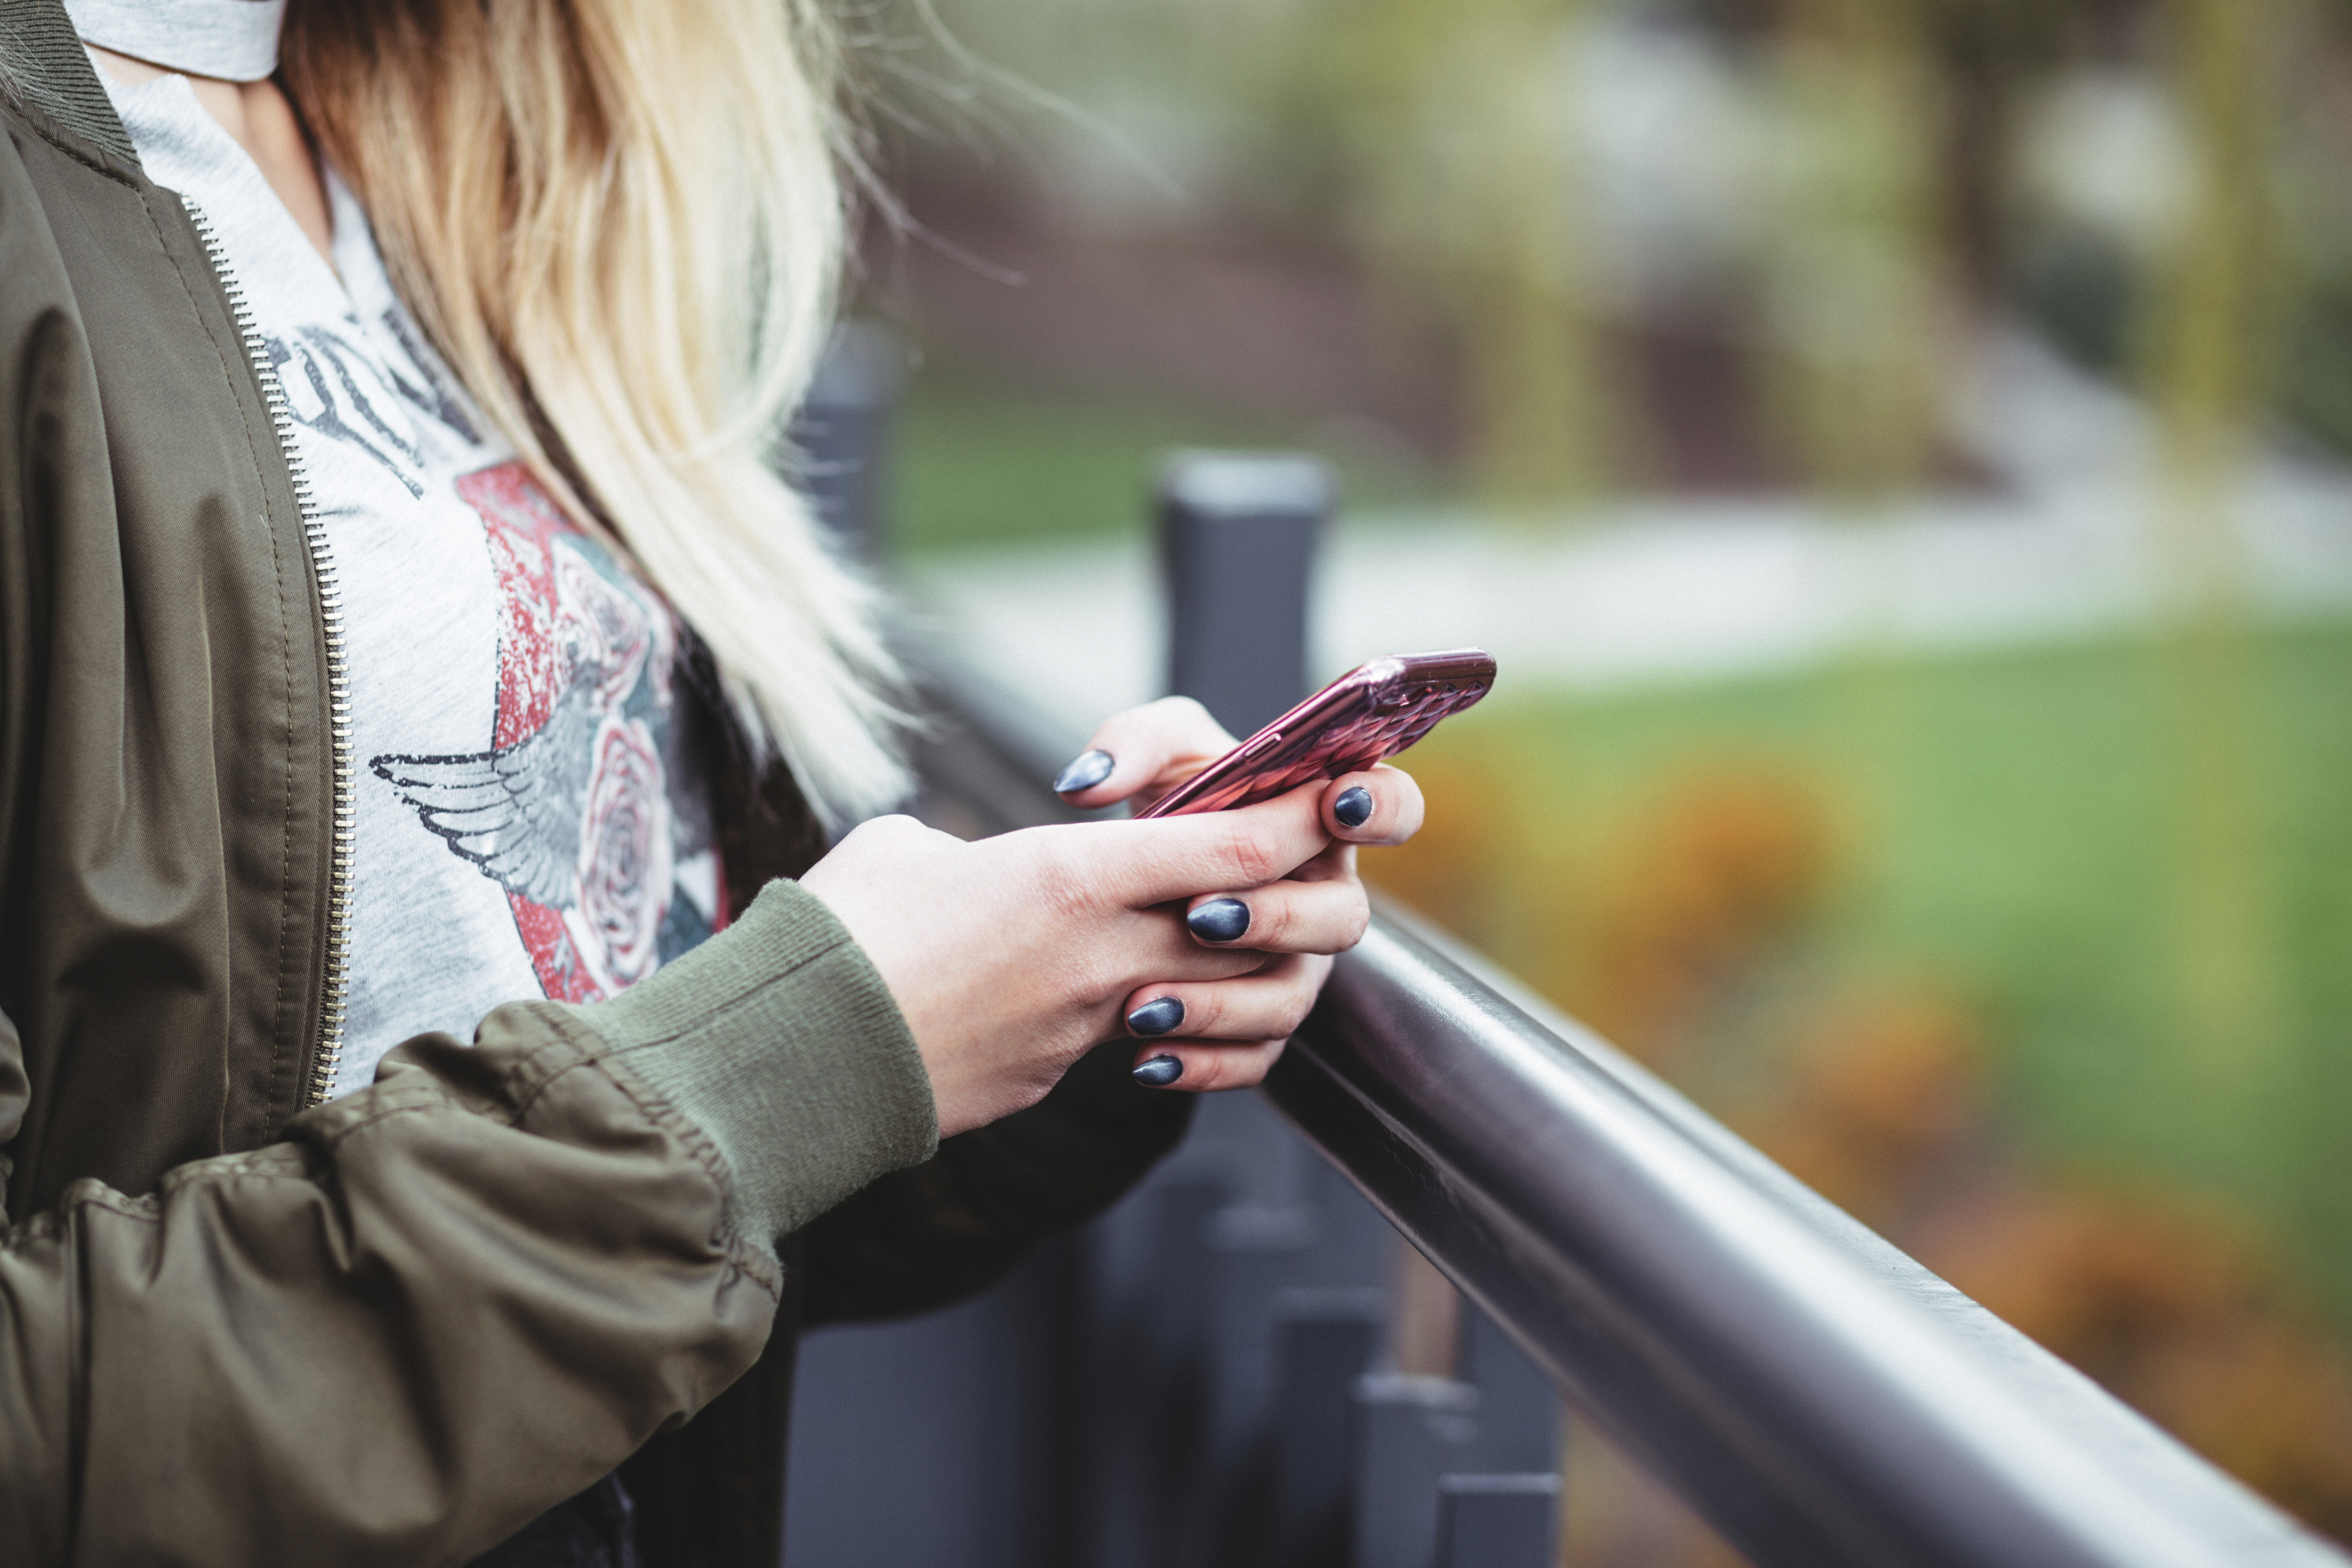
girl, spring, color, lady